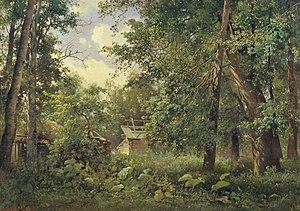
Vladimir Ammon, né le 28 décembre 1826 à Moscou en Russie et mort le 4 novembre 1879 à Moscou est un peintre russe.